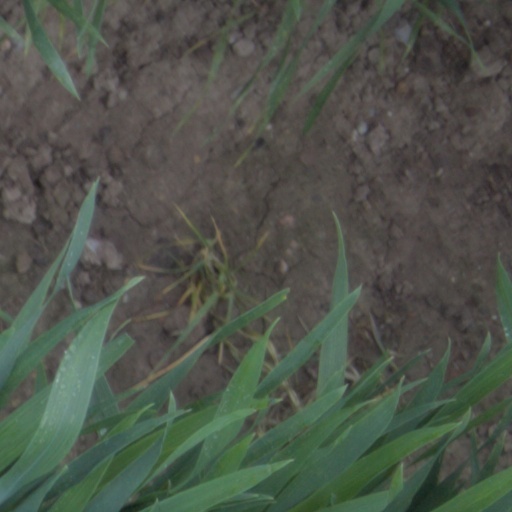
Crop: wheat